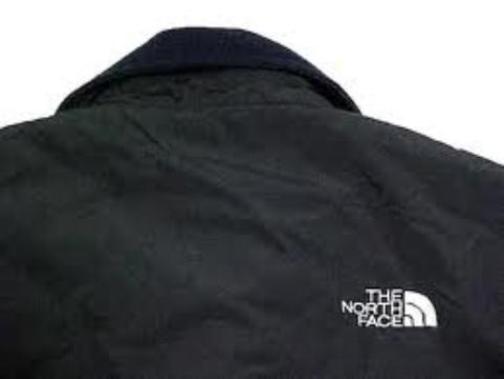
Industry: Clothes